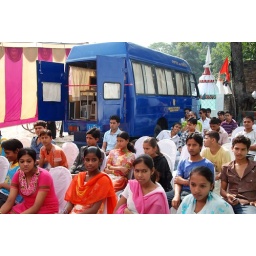
Young people sitting by the CYPTEC on Wheels mobile van operated by the CYP Asia Regional Centre, Chandigarh, India.